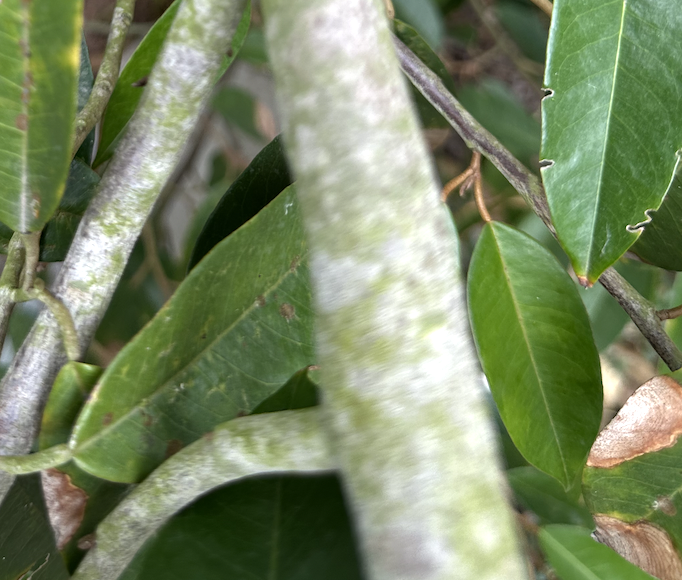
Label: pink_disease